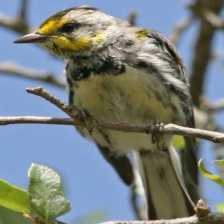
Species: GOLDEN CHEEKED WARBLER
Scientific name: SETOPHAGA CHRYSOPARIA